Wathan (film)

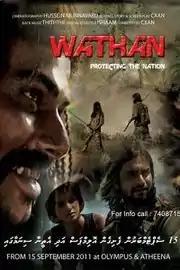
Official film poster

Wathan is a 2011 Maldivian war action comedy film written, edited, produced and directed by Ali Seezan. Produced under Cxanal Movies, the film stars Ali Seezan, Lufshan Shakeeb and Mariyam Siyadha in pivotal roles. The film was released on 15 September 2011.